Carrie Nation

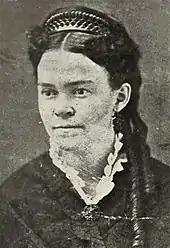
Carrie Nation after her marriage to David Nation on December 30, 1874 (age )

In 1874, Carrie Gloyd married David A. Nation, an attorney, minister, newspaper journalist, and father, 19 years her senior.